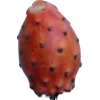
Label: cactus_fruit_red